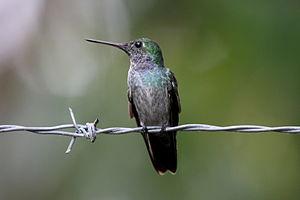
L'Ariane aimable est une espèce d'oiseaux de la famille des Trochilidae. D'après Alan P. Peterson, c'est une espèce monotypique.